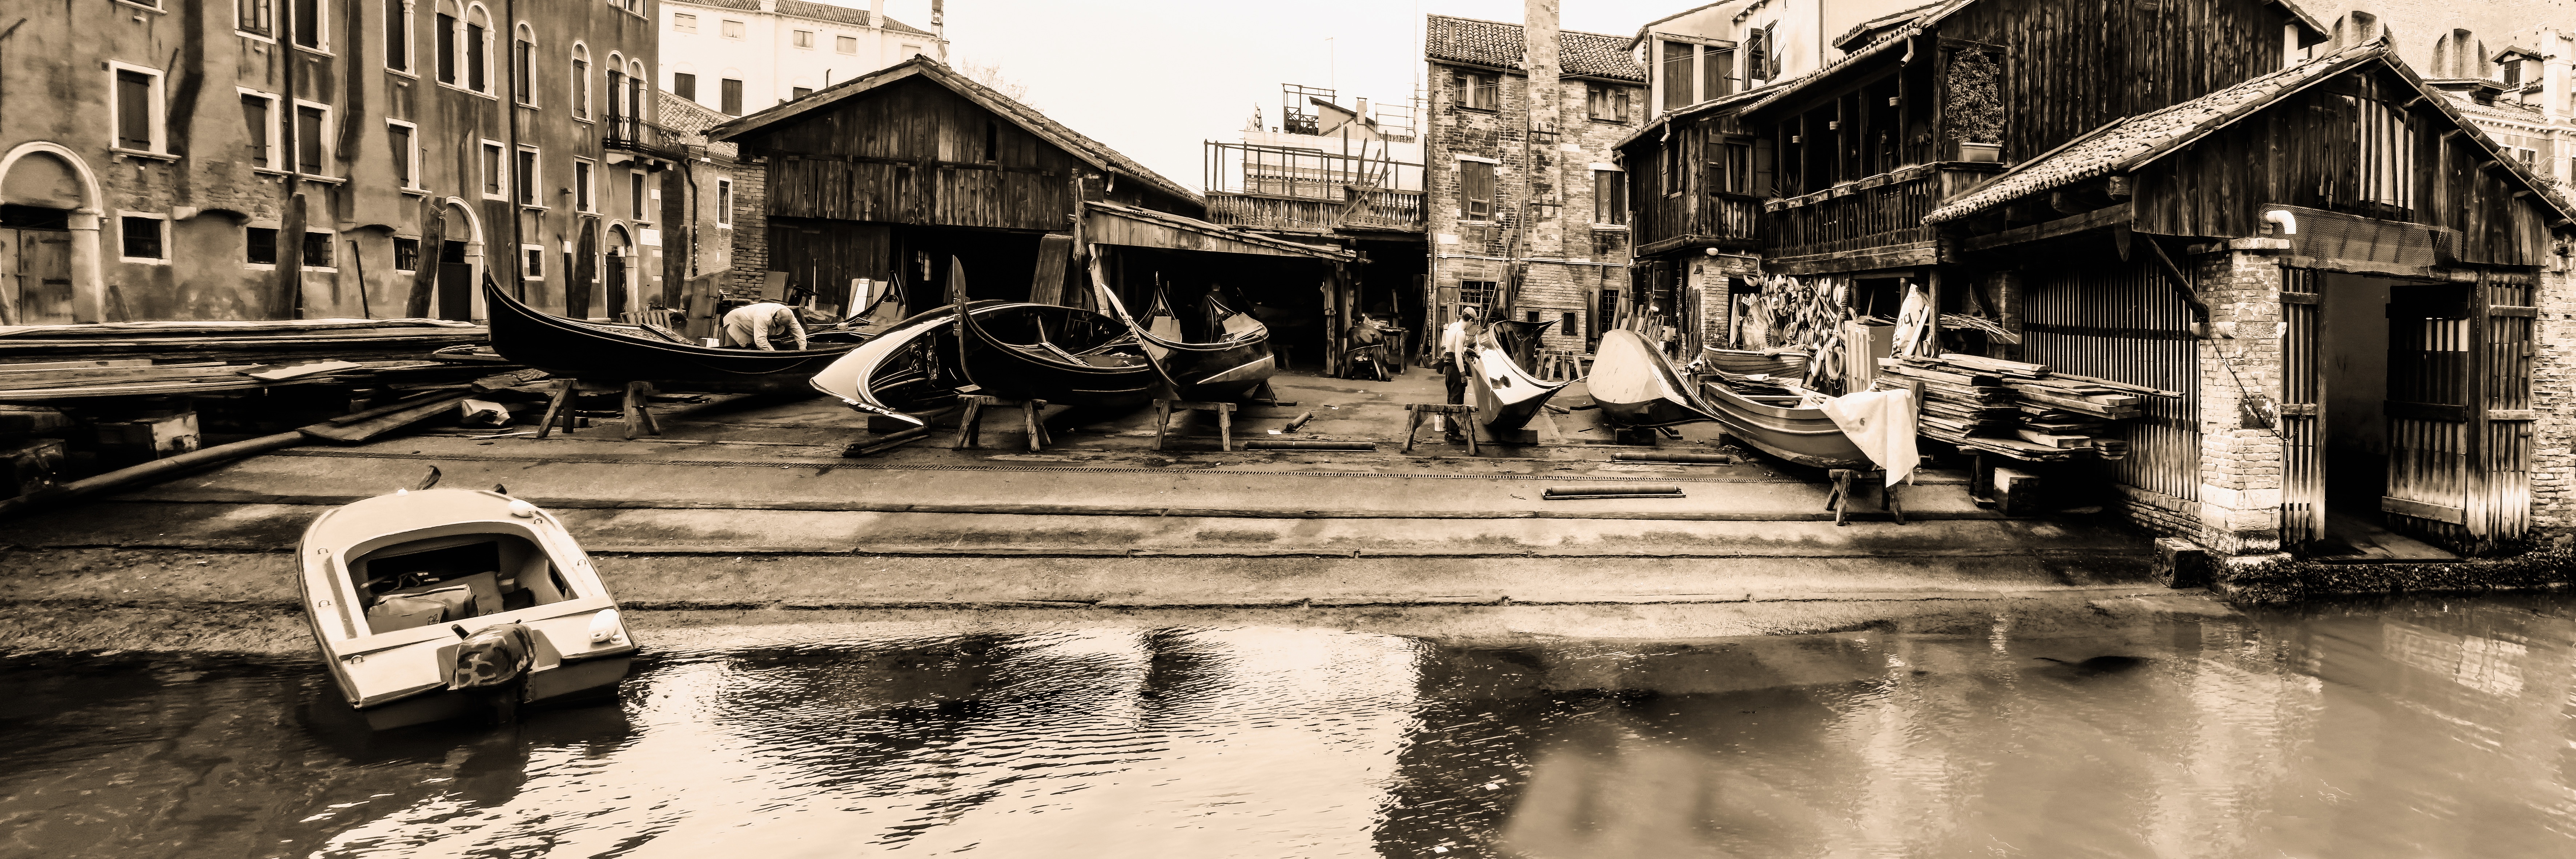
black and white, boat, street, building, old, canal, panorama, transport, boot, repair, vehicle, banner, nostalgia, venice, monochrome, waterway, sepia, shipyard, channel, gondolas, shipbuilding, flyers, urban area, monochrome photography